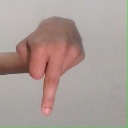
अक्षर: प